Camille Saint-Saëns

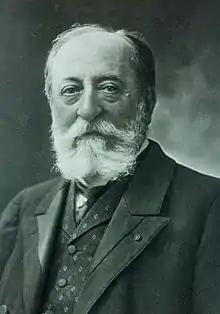
Saint-Saëns photographed by Nadar

As an admirer of Liszt's innovative symphonic poems, Saint-Saëns enthusiastically adopted the form; his first "poème symphonique" was "Le Rouet d'Omphale" (1871), premiered at a concert of the Sociéte Nationale in January 1872. In the same year, after more than a decade of intermittent work on operatic scores, Saint-Saëns finally had one of his operas staged. "La princesse jaune" ("The Yellow Princess"), a one-act, light romantic piece, was given at the Opéra-Comique, Paris in June. It ran for five performances.